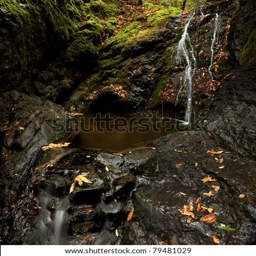
a small waterfall trickles down a cliff in autumn in temperate rain forest